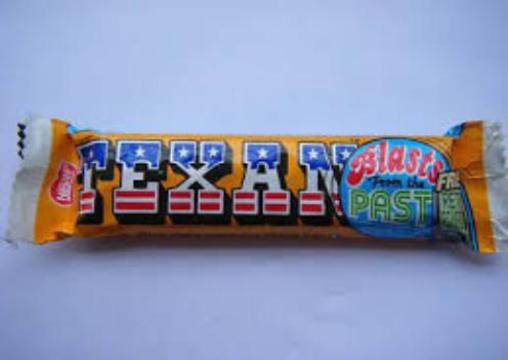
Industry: Food